Question: Who can be seen clapping?
Tambaya: Waye ake iya gani yana tafi?
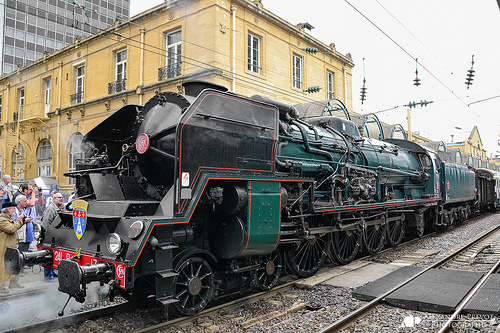
Answer: The man in the tan coat.
Amsa: Mutumin dake sanye da kwat mai haske.